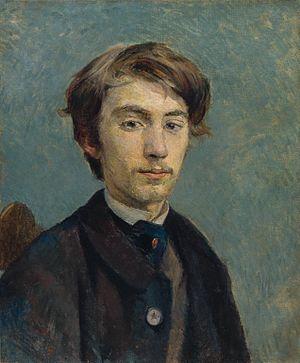
Émile Bernard, né le 28 avril 1868 à Lille et mort le 16 avril 1941 à Paris, est un peintre, graveur et écrivain français. Artiste postimpressionniste, il est associé à l'école de Pont-Aven. Il a fréquenté Vincent van Gogh, Paul Gauguin, Eugène Boch et plus tard Paul Cézanne.